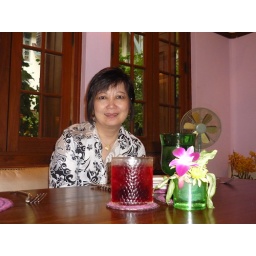
Henri with the juice and the water in the green glass